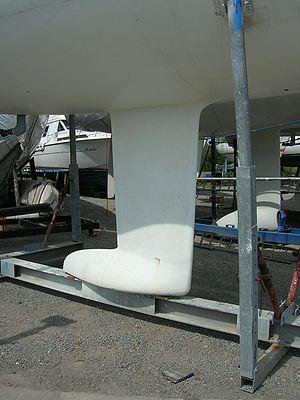
Bulbe de quille ramassé vers le bas